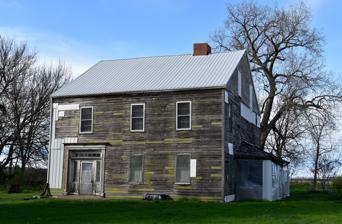
Building: Beers and St. John Company Coach Inn
Country: United States of America
Year built: 1842
United States historic place Beers and St. John Company Coach Inn U.S. National Register of Historic Places Show map of Iowa Show map of the United States Location 1193 Highway 6 Nearest city West Liberty, Iowa Coordinates 41°35′11″N 91°19′44″W / 41.58639°N 91.32889°W / 41.58639; -91.32889 NRHP reference No. 16000130 Added to NRHP April 5, 2016 The Beers and St. John Company Coach Inn is a historic building located west of West Liberty, Iowa , United States .  The company was granted the U.S. Mail delivery contract between Iowa City and Muscatine in 1839 and began service in 1841.  Beers and St. John and Egbert T. Smith built this two-story frame structure the following year.  At the time, Iowa was still a territory and Iowa City was the capital. It was a swing station where horses and drivers were switched, and it was a crossroads where the Muscatine-Iowa City route crossed with the Davenport -Iowa City route.  Smith's wife died in 1854 and is buried on the property, as is a family who died while staying here.  The inn closed in 1855 with the arrival of the railroad, and the building was converted into a house. The basic design of the structure was a copy of Smith's previous home on Long Island, New York . The siding, windows, doors and interior millwork were constructed in Cincinnati and shipped by steamboat to Iowa. At one time it had an octagonal glass cupola on the roof where they hung a lantern at night so the stagecoach drivers could find the inn. A foyer, a large gathering room and two dining rooms were located on the first floor. The kitchen was in a separate building, and no longer exists.  The second floor features four large bedrooms and a smaller room that was used by the stagecoach drivers.  The building was listed on the National Register of Historic Places in 2016. References